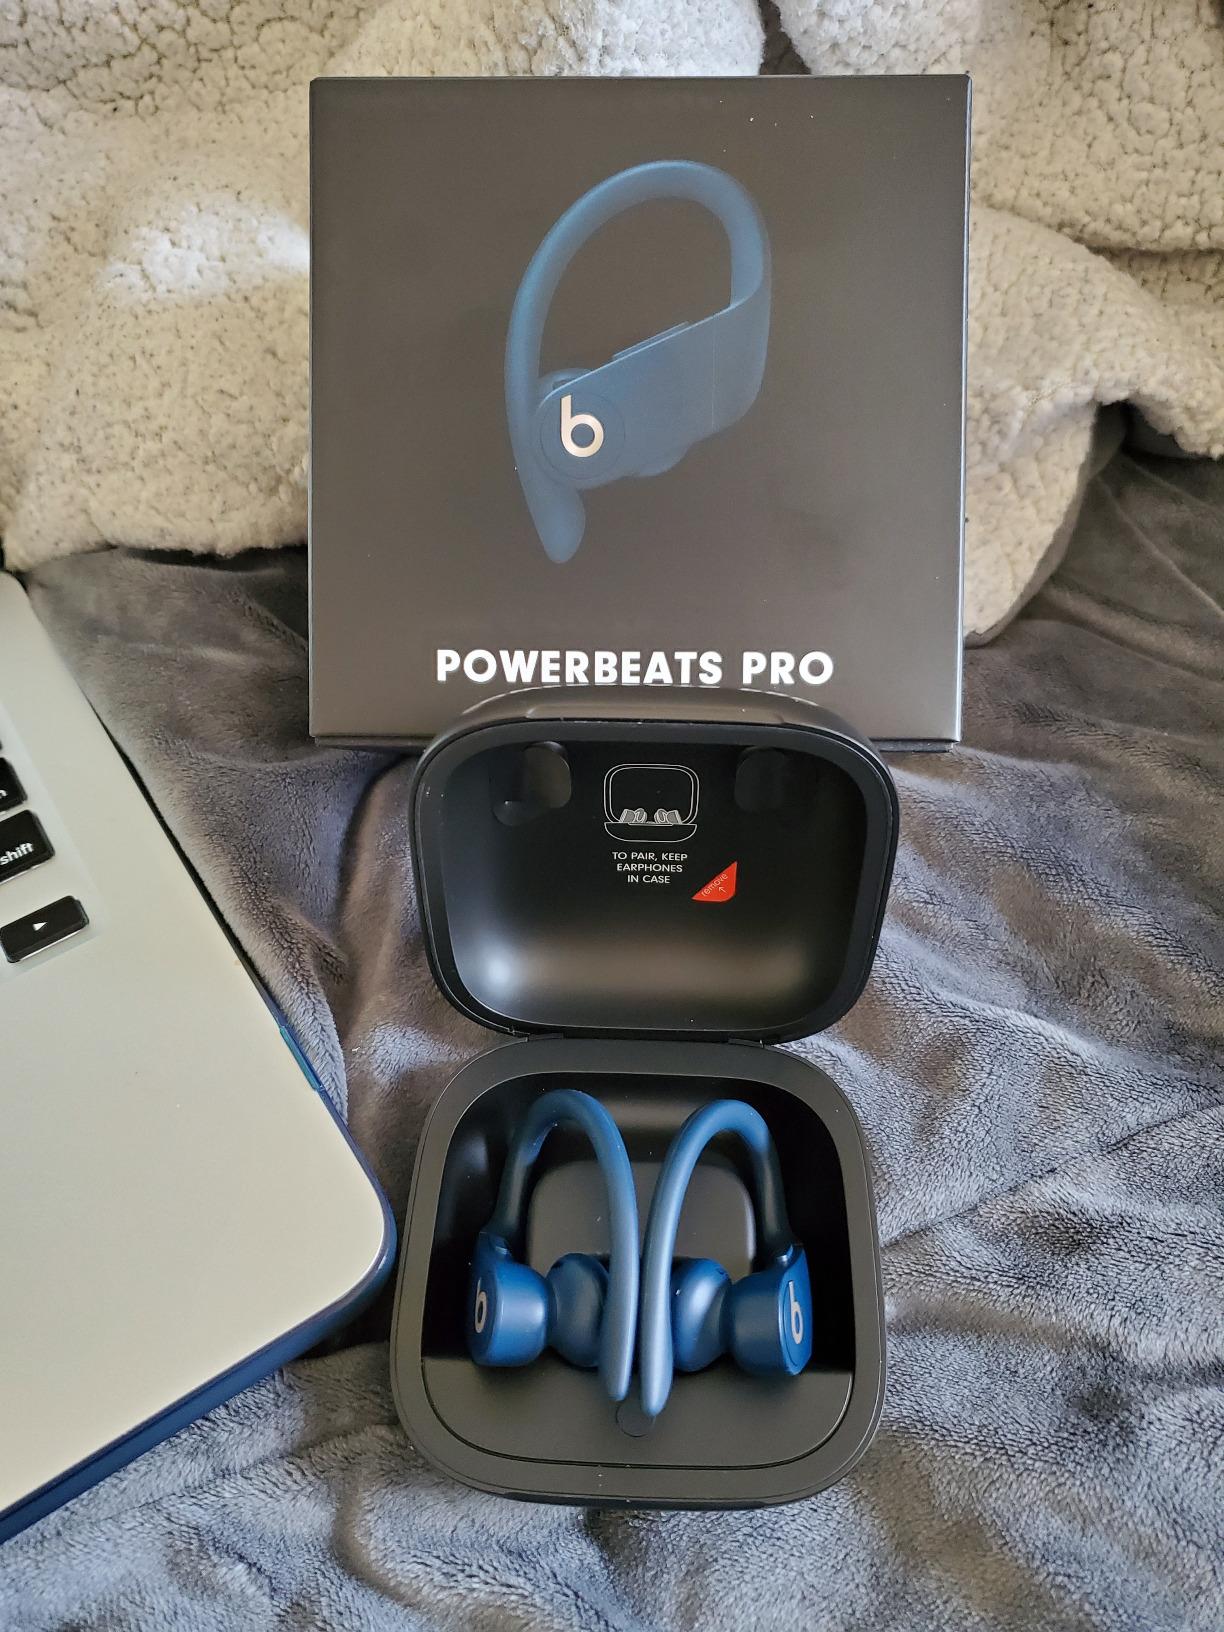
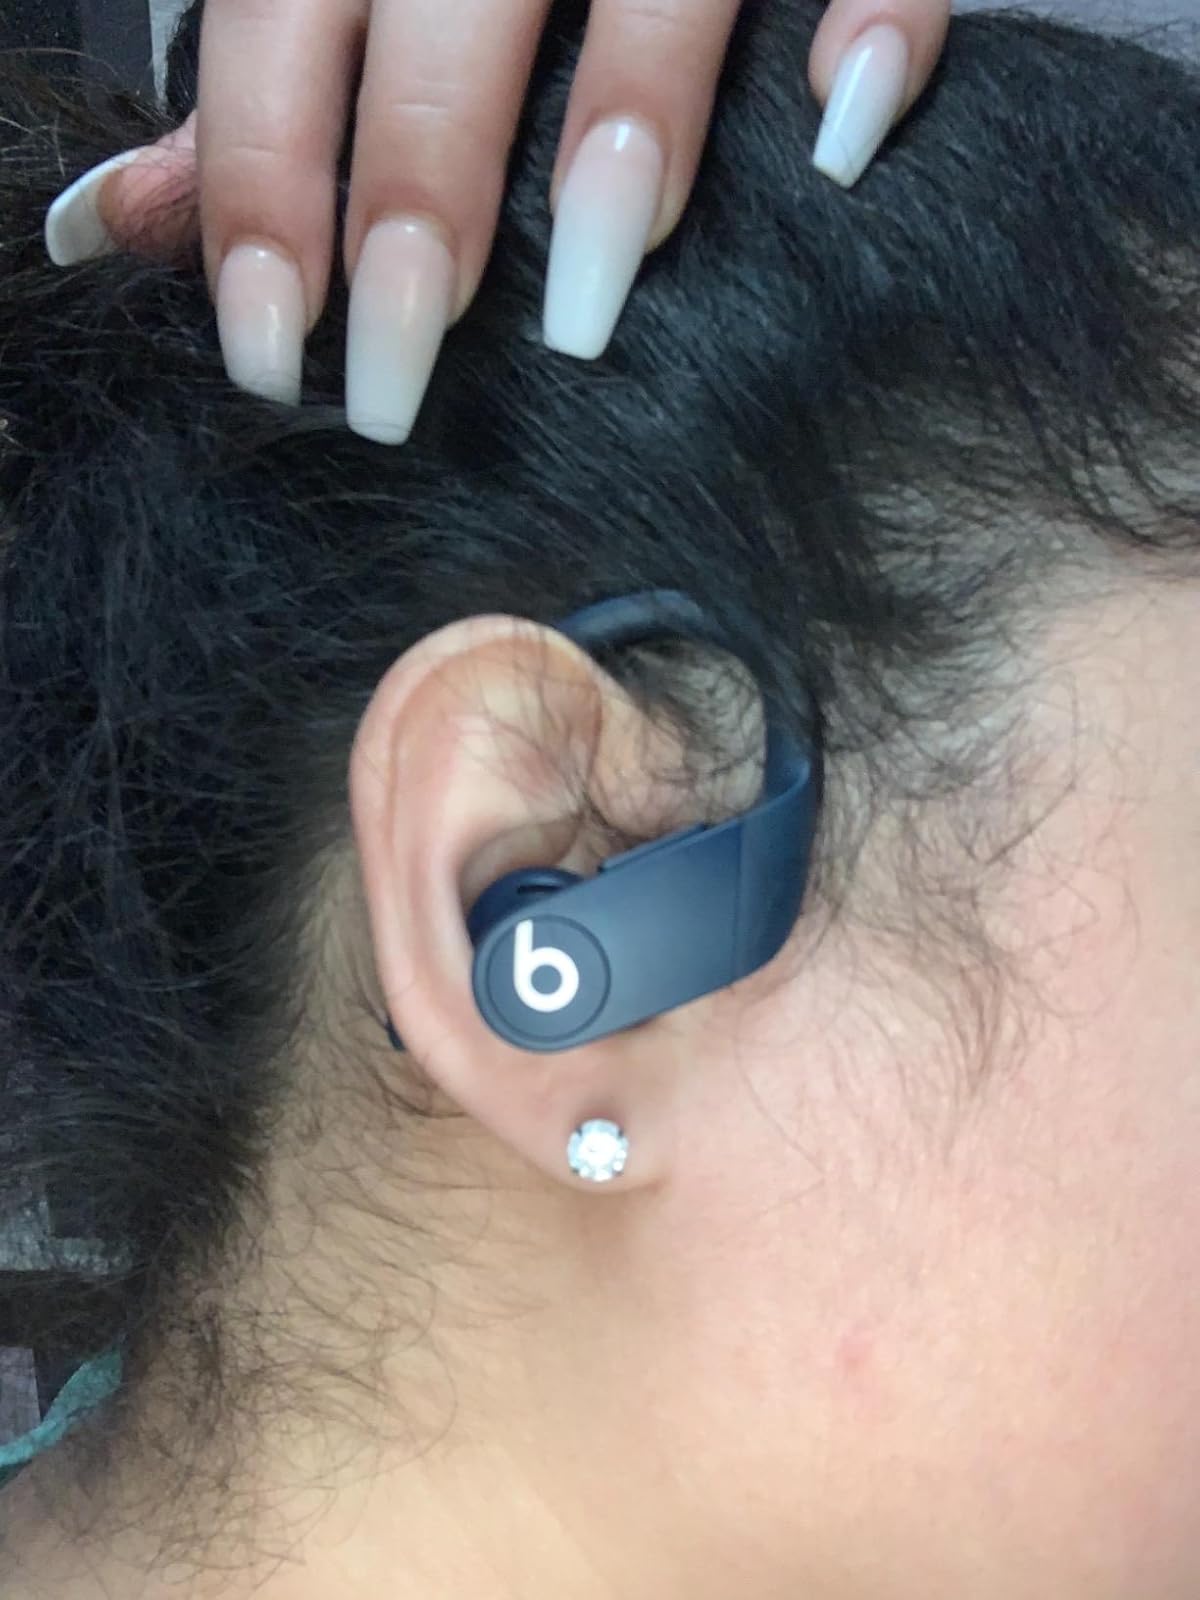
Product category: earbuds
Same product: yes